Sir Henry Hugh Hoare, 3rd Baronet

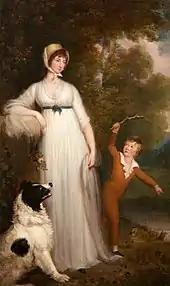
Maria Palmer Hoare, 1794 portrait with the future 4th Baronet

Hoare married in 1784 Maria Palmer Acland, daughter of Arthur Acland and his cousin, who survived him. They had 16 children.